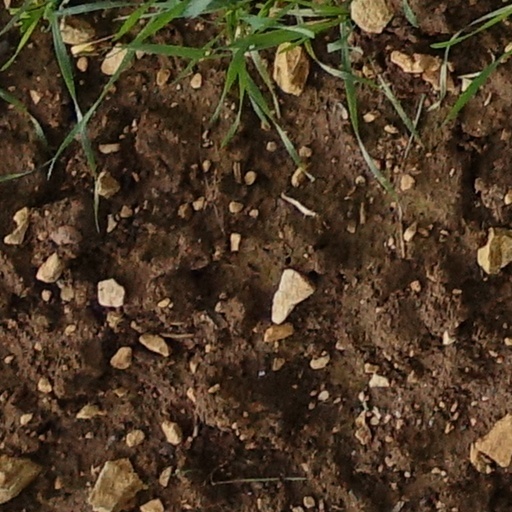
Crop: wheat